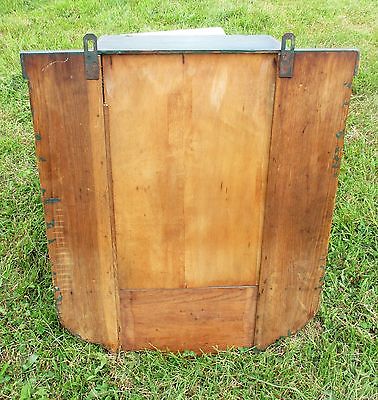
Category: cabinet